Lindy Lee

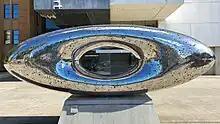
"Secret World of Starlight Ember" at the east side of Museum of Contemporary Art Australia

Lee was born in 1954 in Brisbane, Queensland, the daughter of Chinese immigrants who left Guangdong province in China with their two older children after the rise of communism in that country. Her father arrived first, in 1949, and her mother and siblings, came afterwards, in 1953. Lee's experiences with racism as a child in Australia coupled with her experience of feeling alienated when visiting China because of her inability to speak in the Chinese language contributed to her interest in melding the cultures in her work.